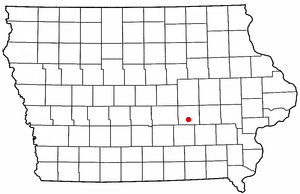
Montezuma (Iowa)
Montezumas beliggenhed i Iowa
Montezuma er en amerikansk by og administrativt centrum for det amerikanske county Poweshiek County i staten Iowa. I 2000 havde byen et indbyggertal på 1.440.